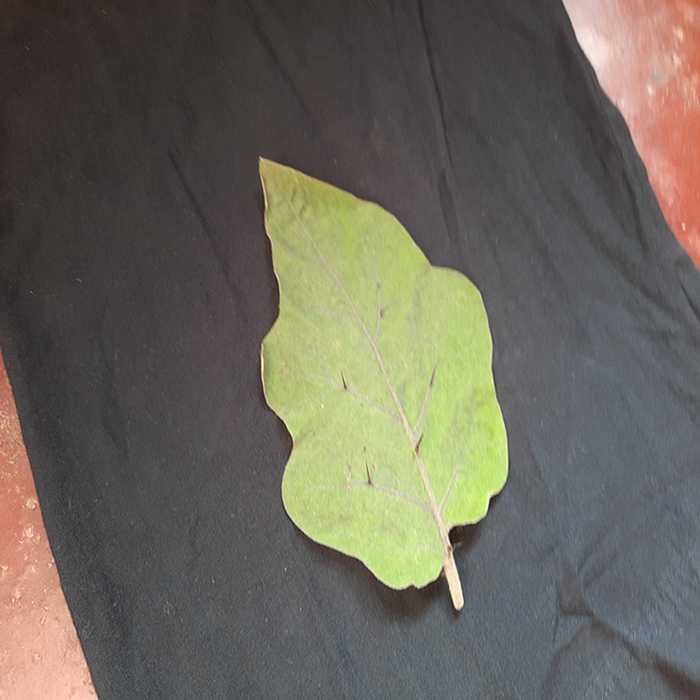
Plant: Eggplant
Label: Eggplant fresh leaf